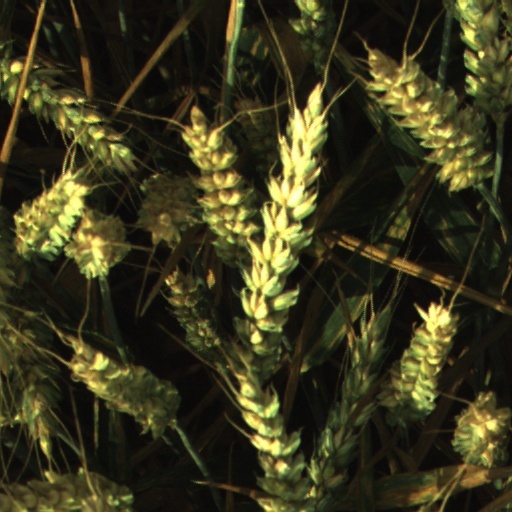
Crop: wheat